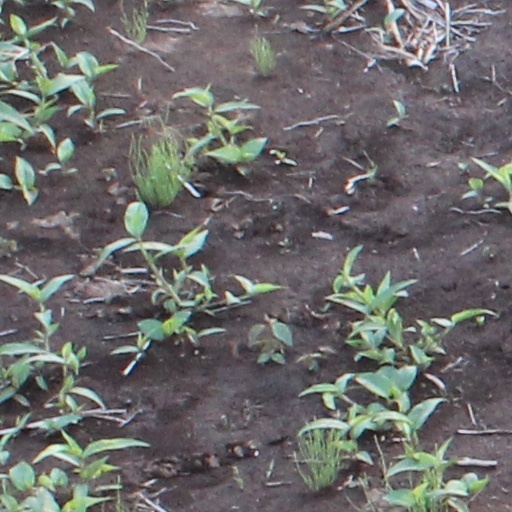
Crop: wheat